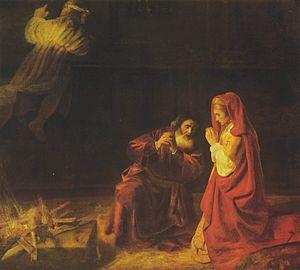
Nasso est la 35ᵉ section hebdomadaire du cycle annuel de lecture de la Torah et la deuxième du Livre des Nombres.